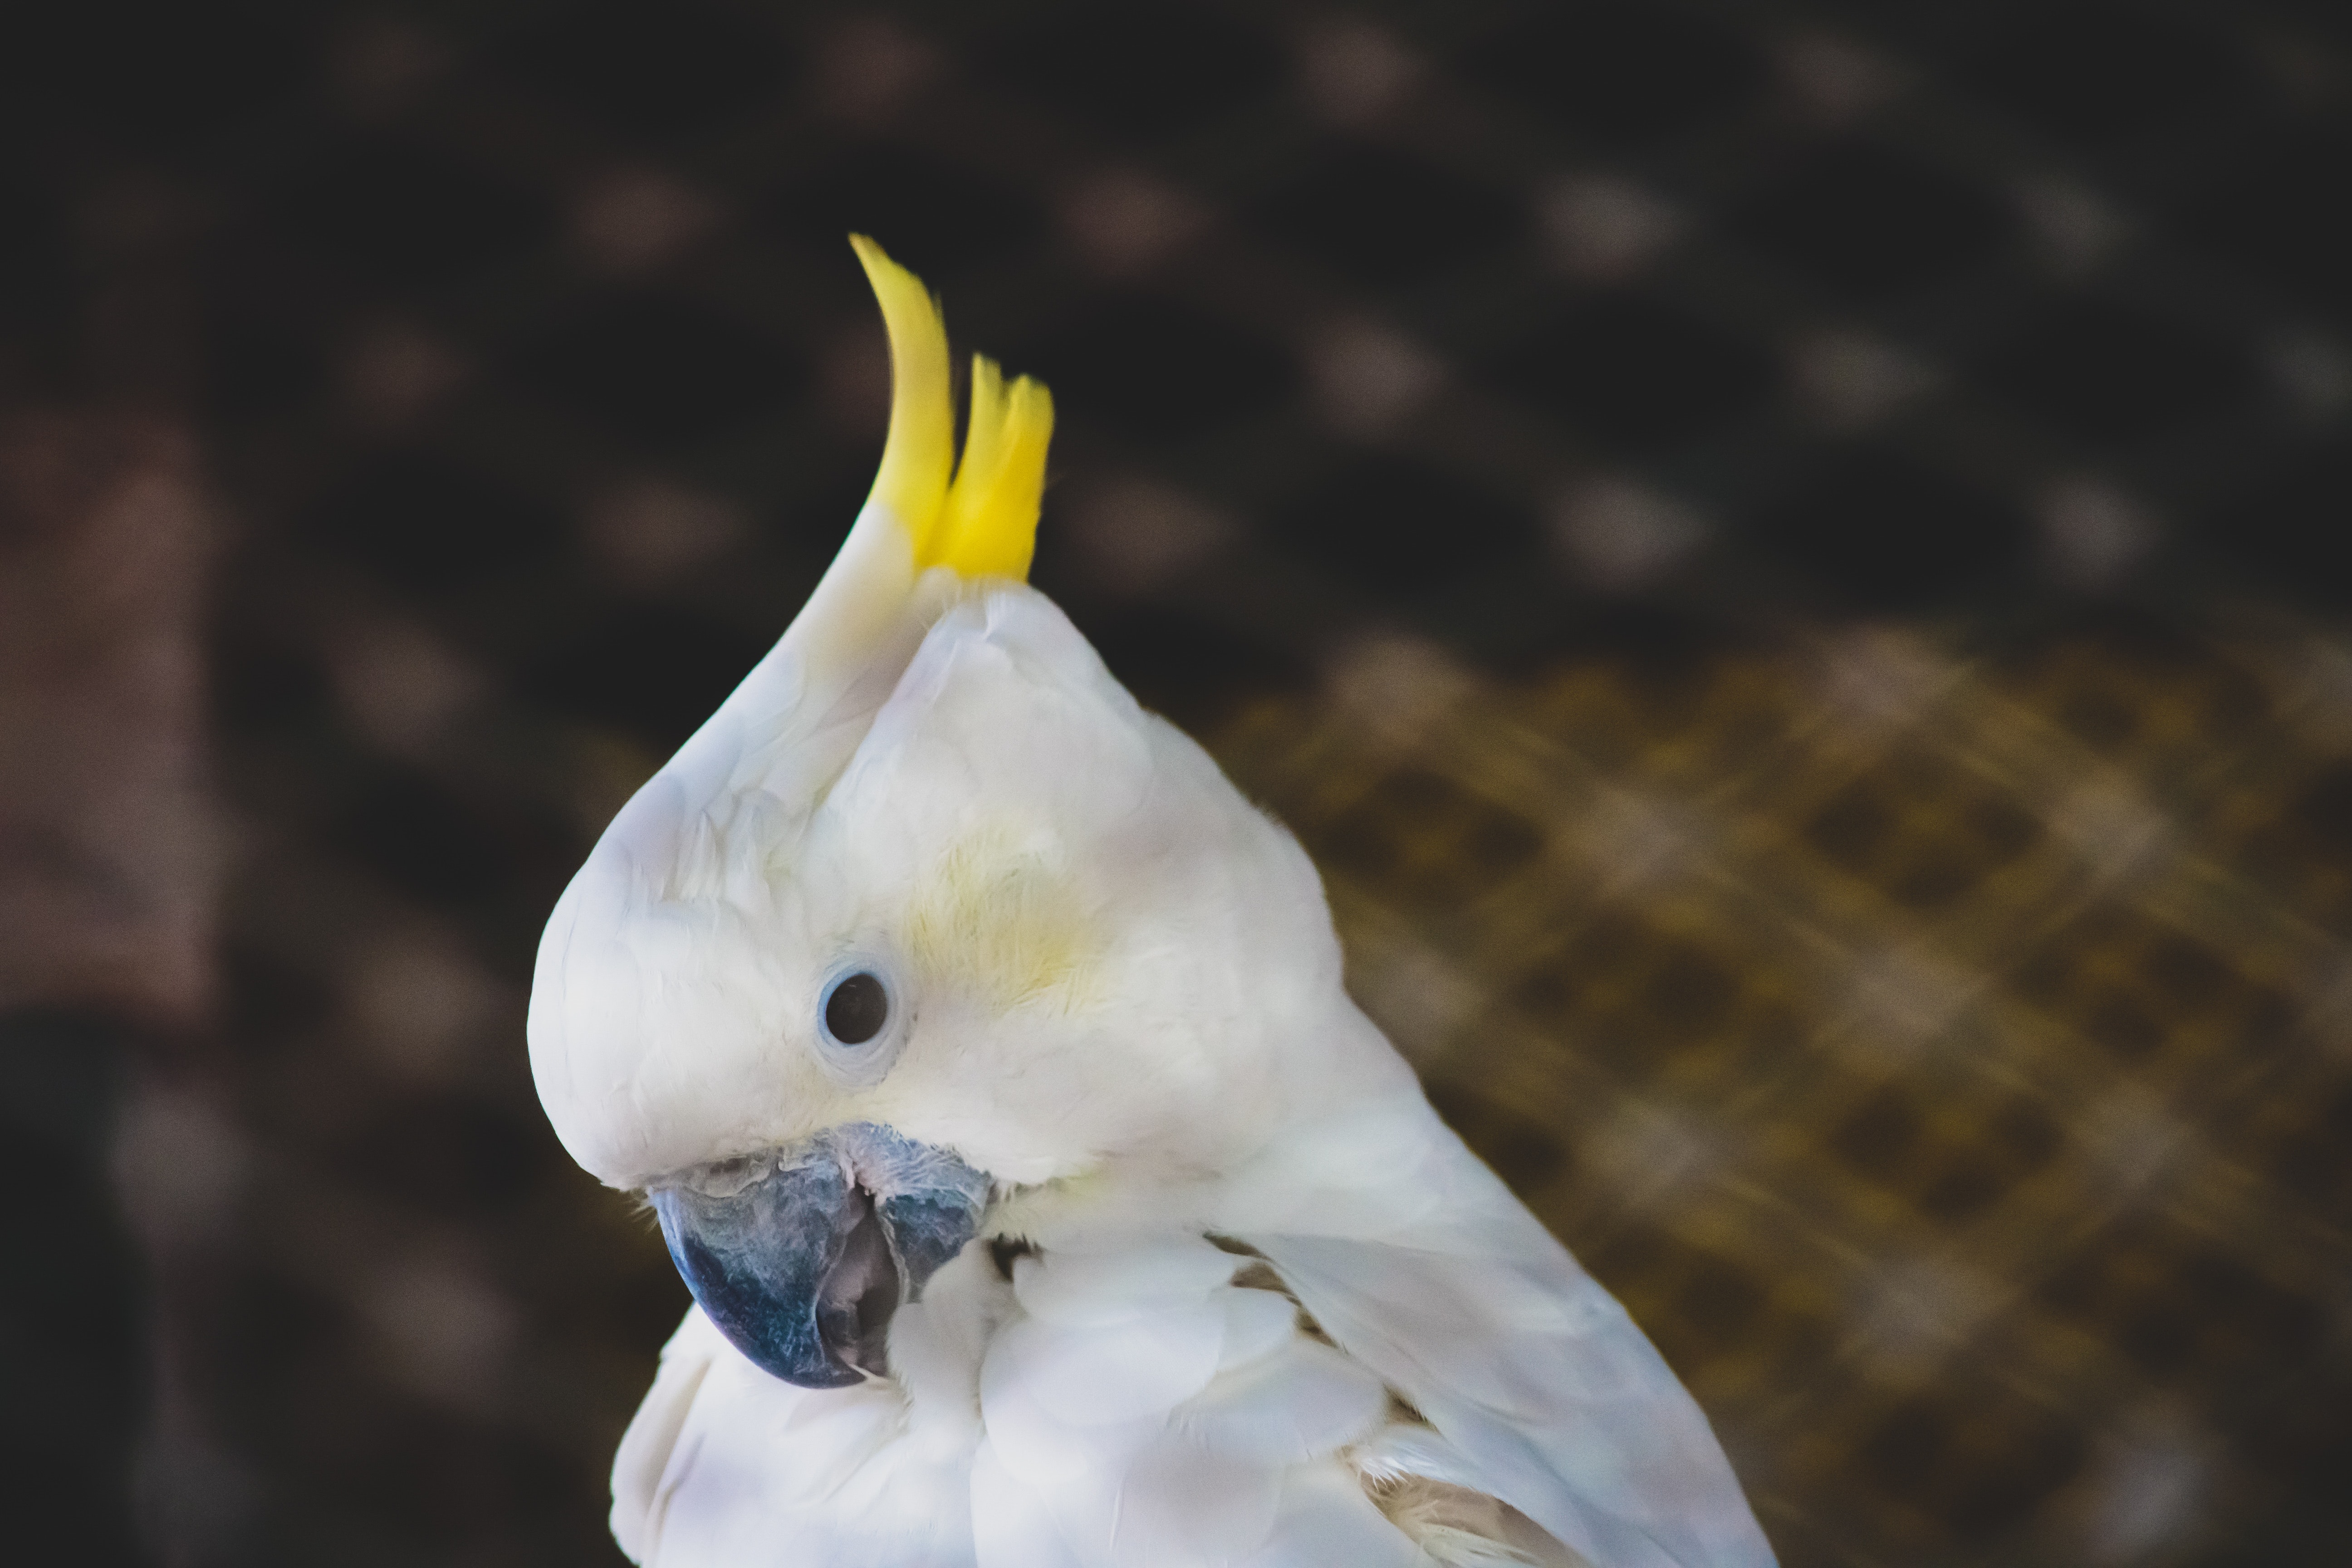
bird, vertebrate, cockatoo, sulphur crested cockatoo, beak, parrot, cockatiel, wing, plant, wildlife, feather